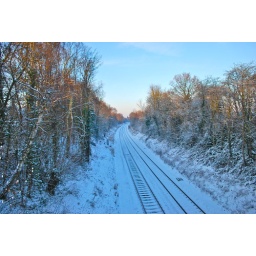
No trains coming, I liked to colour of the sun against the white snow on the truck